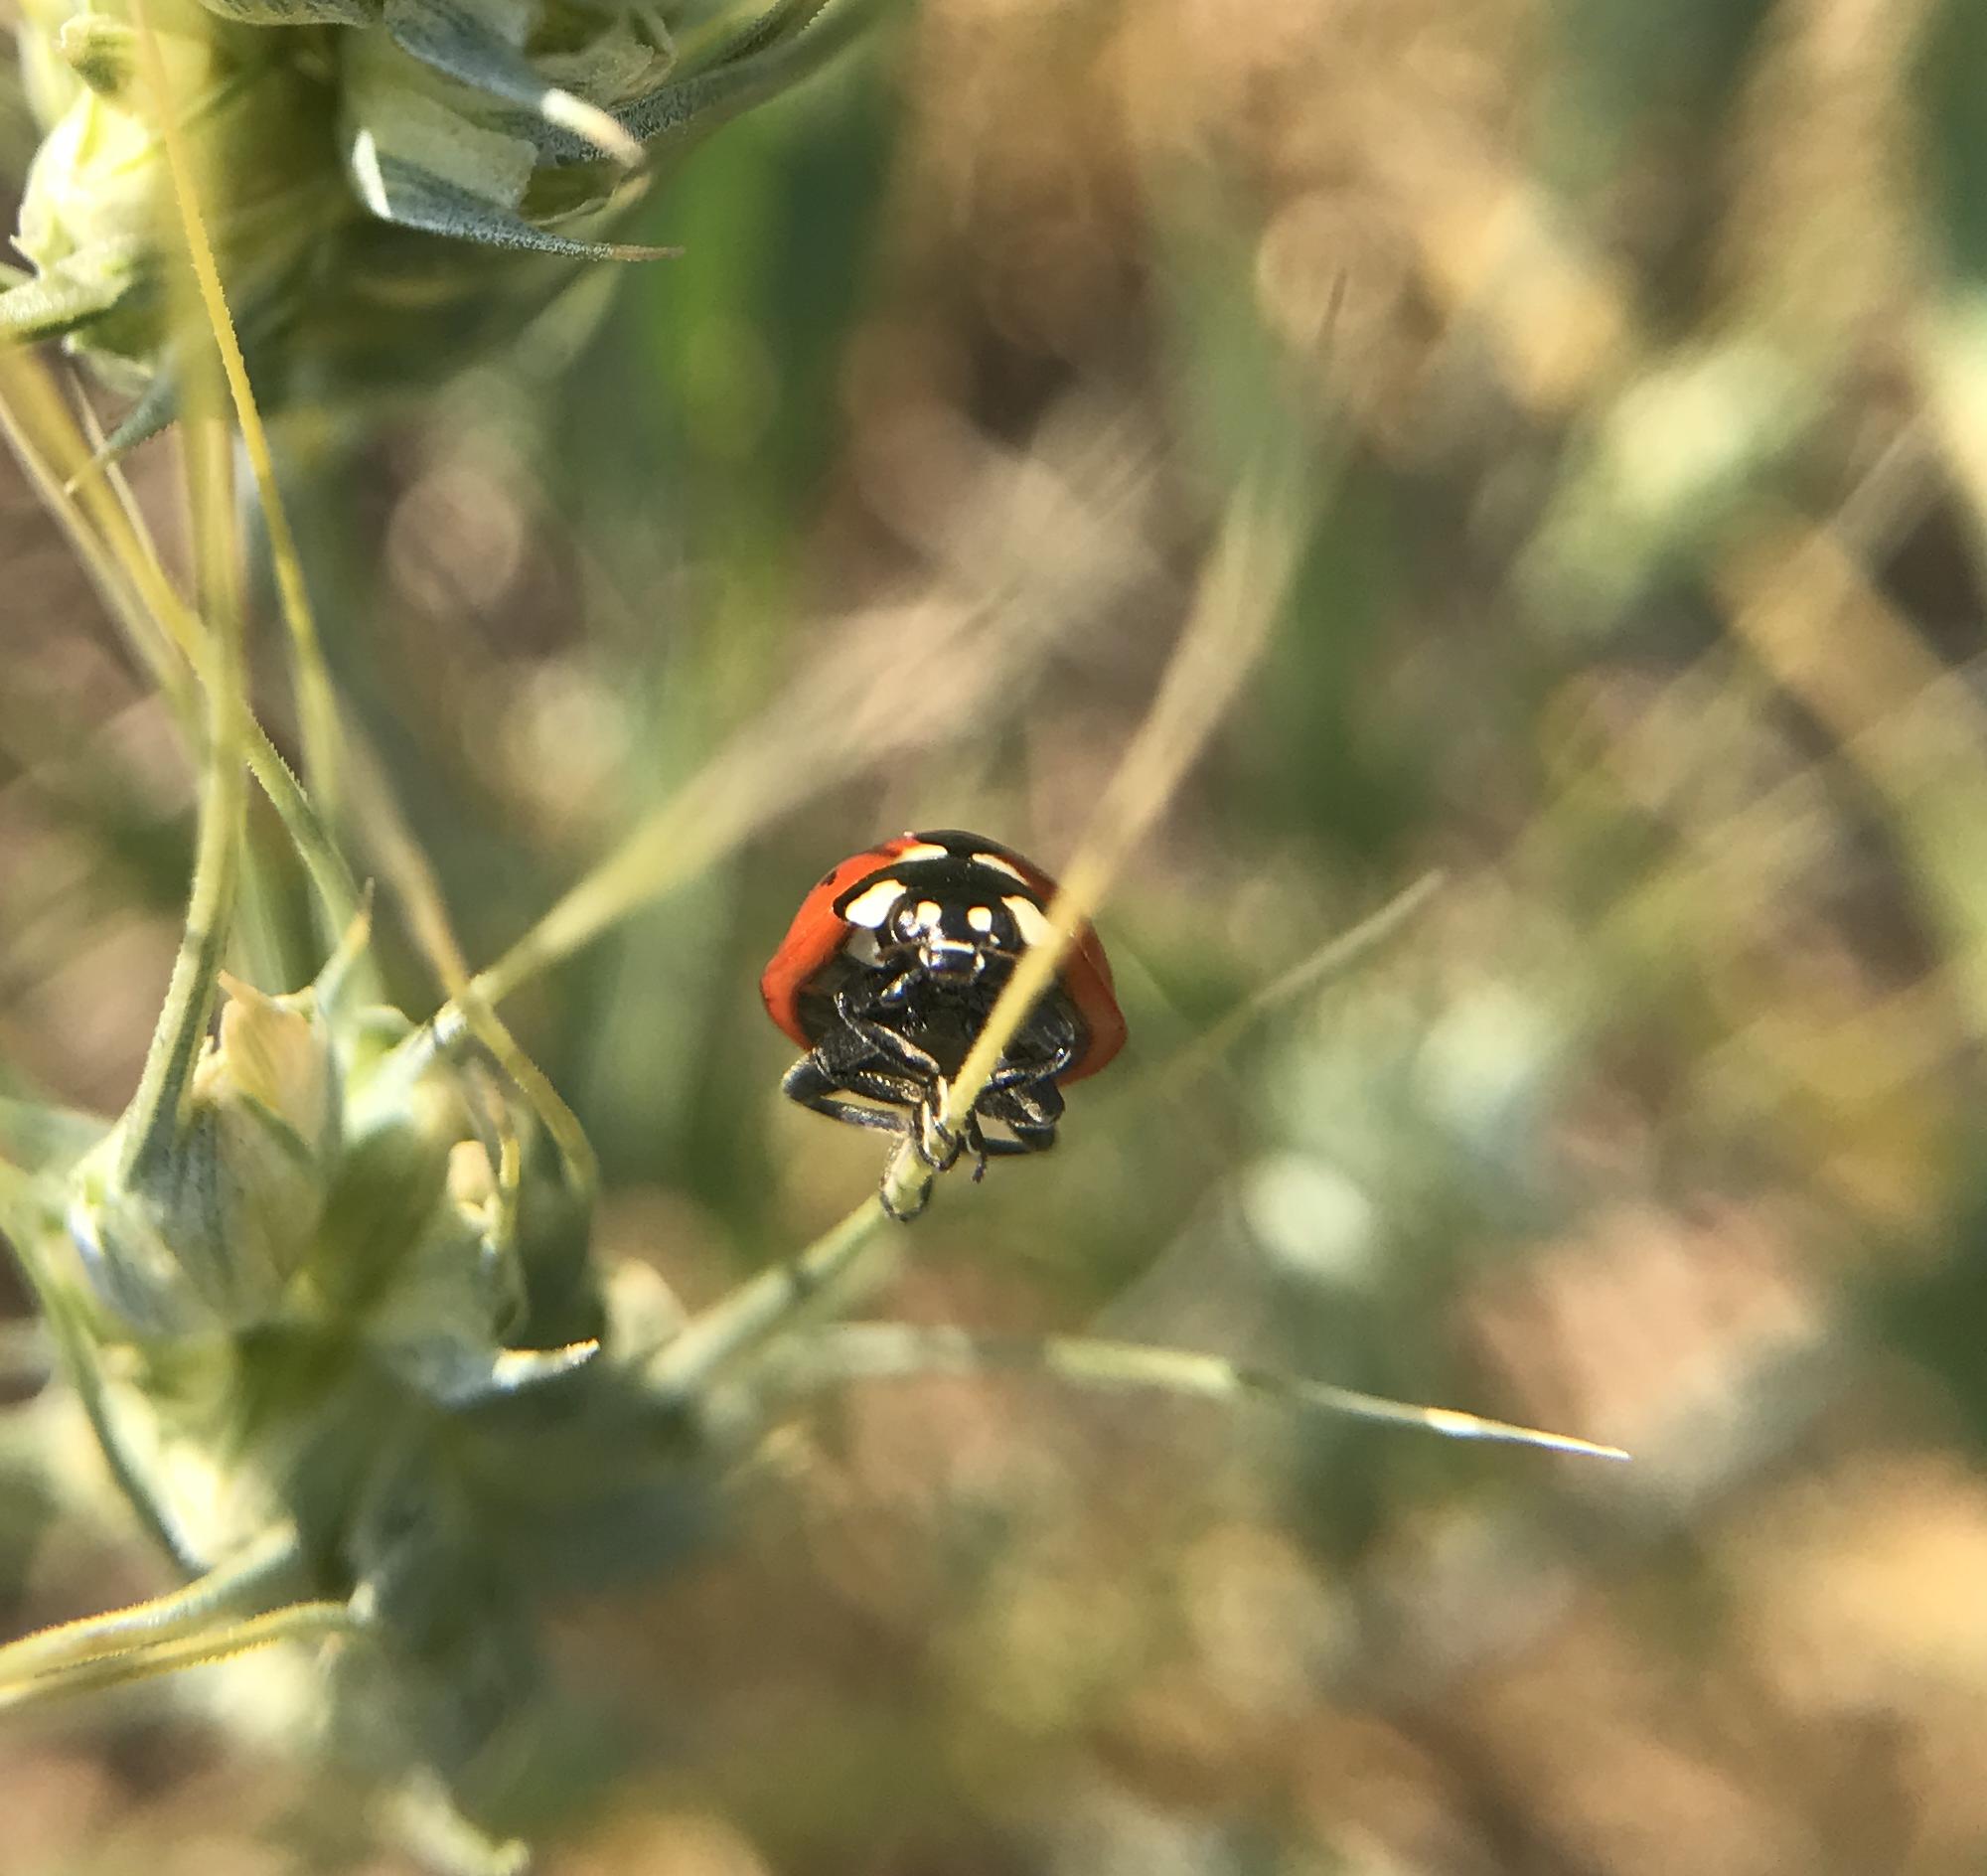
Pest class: predators